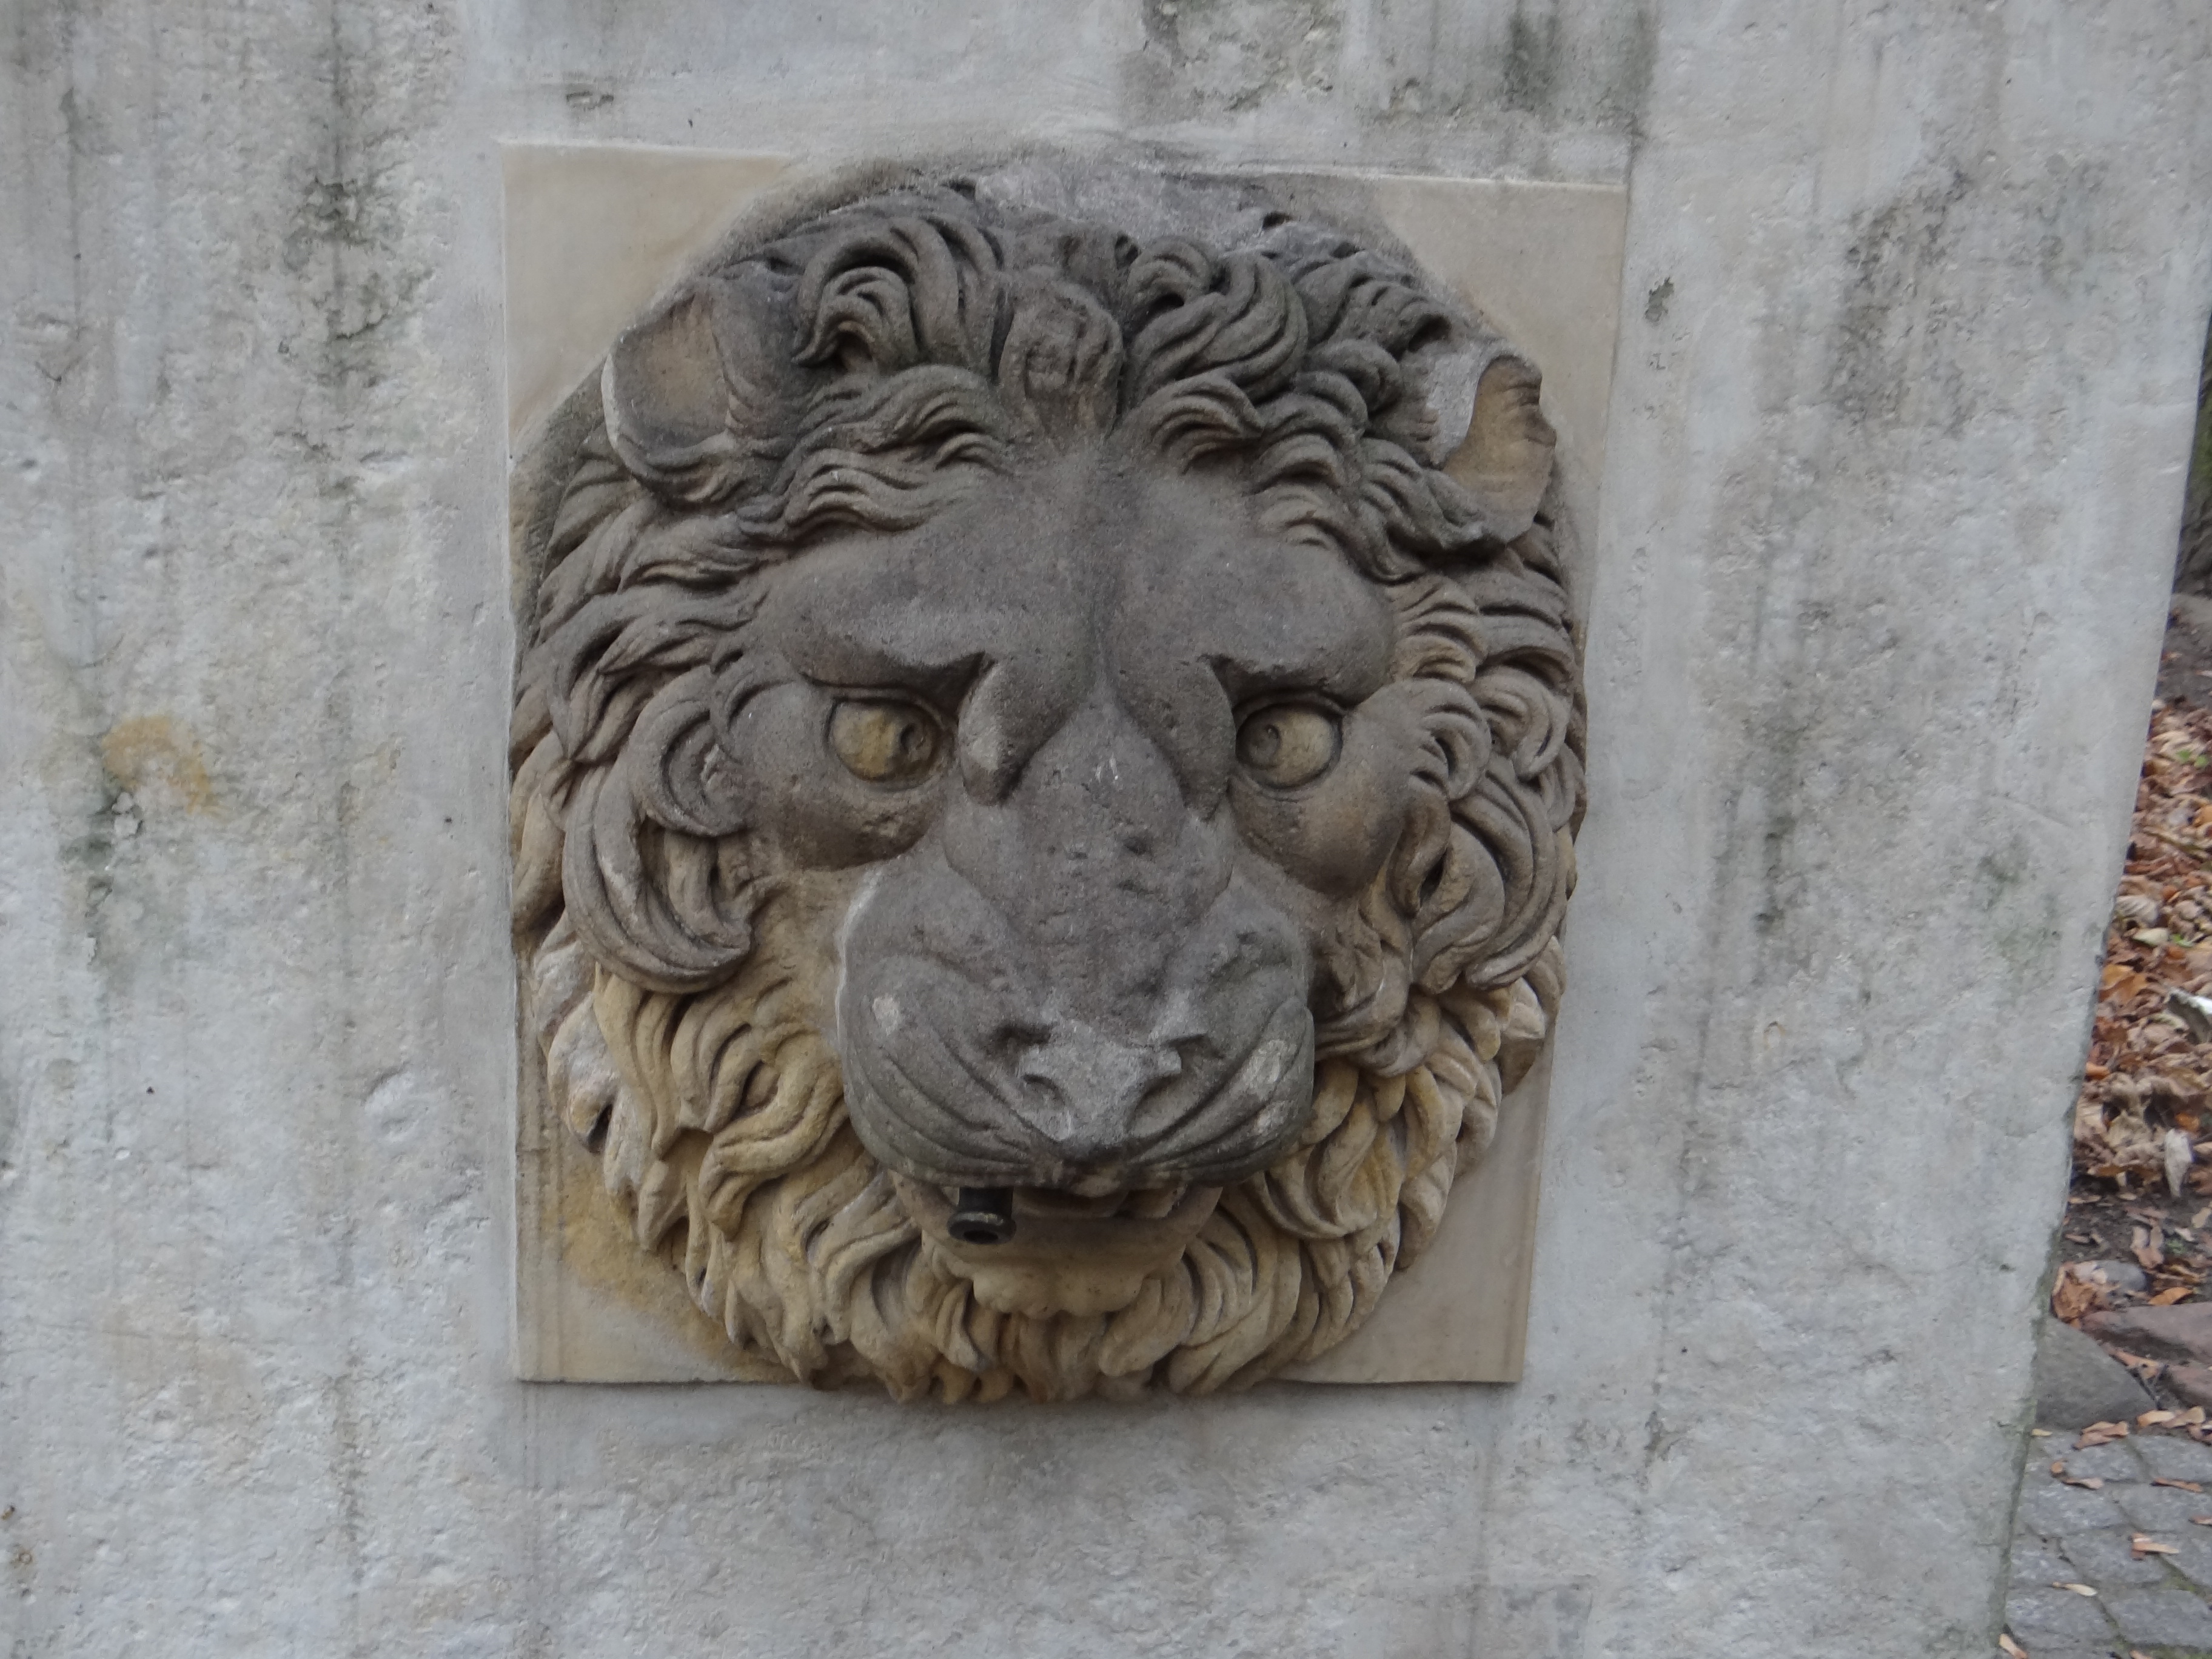
lion, stone carving, carving, sculpture, relief, felidae, art, big cats, architecture, ancient history, temple, statue, rock